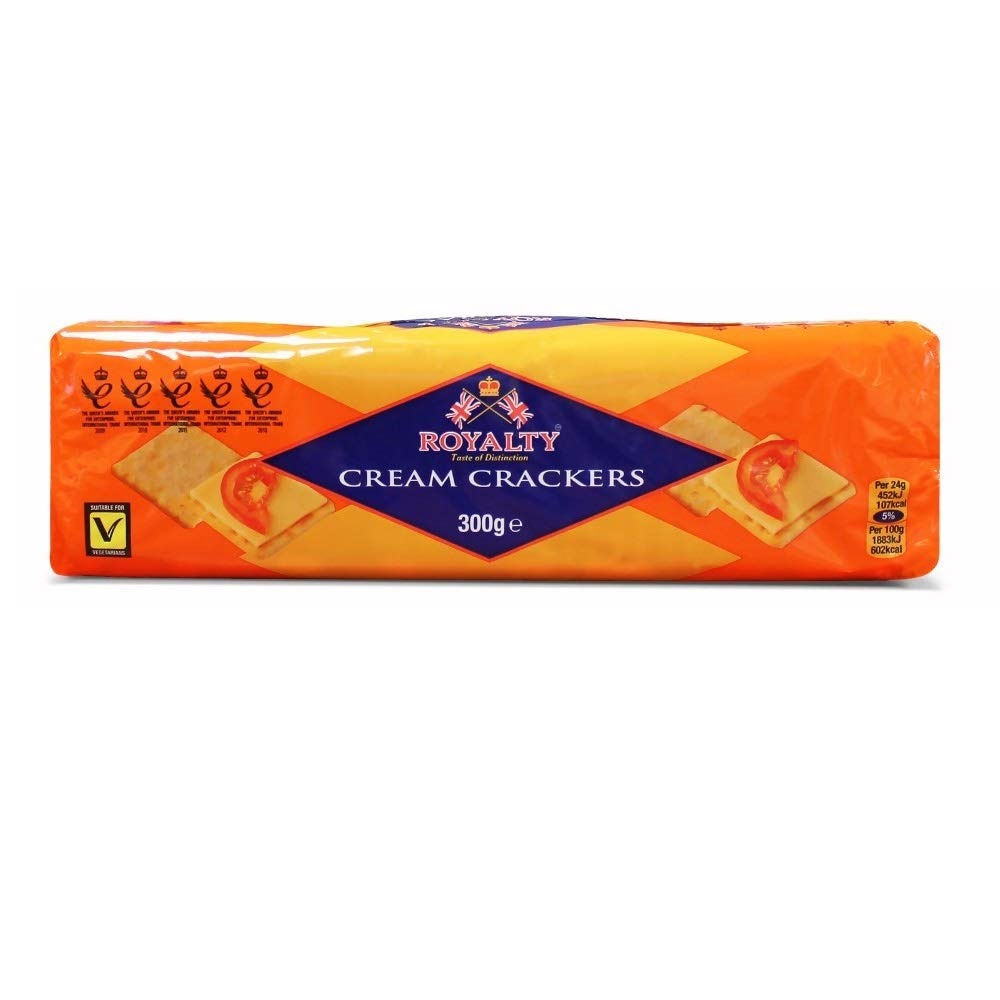
Item Name: Royalty Cream Crackers 300g (Pack of 6)
Bullet Point 1: Enriched with Essential Vitamins
Bullet Point 2: Crisp and Tasty Cream Crackers.
Bullet Point 3: A healthier snack for the whole family.
Bullet Point 4: Made in the United Kingdom
Product Description: Enjoy our Cream Crackers which contain a good source of fibre. Our Royalty biscuit range consists of classic recipes. Using authentic ingredients, we have created that traditional timeless taste you have come to love.
Value: 63.49
Unit: Ounce

Price: 28.74